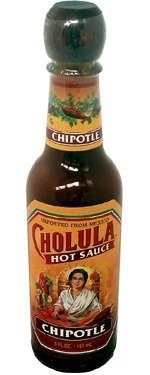
Item Name: Cholula, Sauce Hot Chipotle, 5-Ounce (12 Pack) ( Value Bulk Multi-pack)
Value: 60.0
Unit: Ounce

Price: 5.06